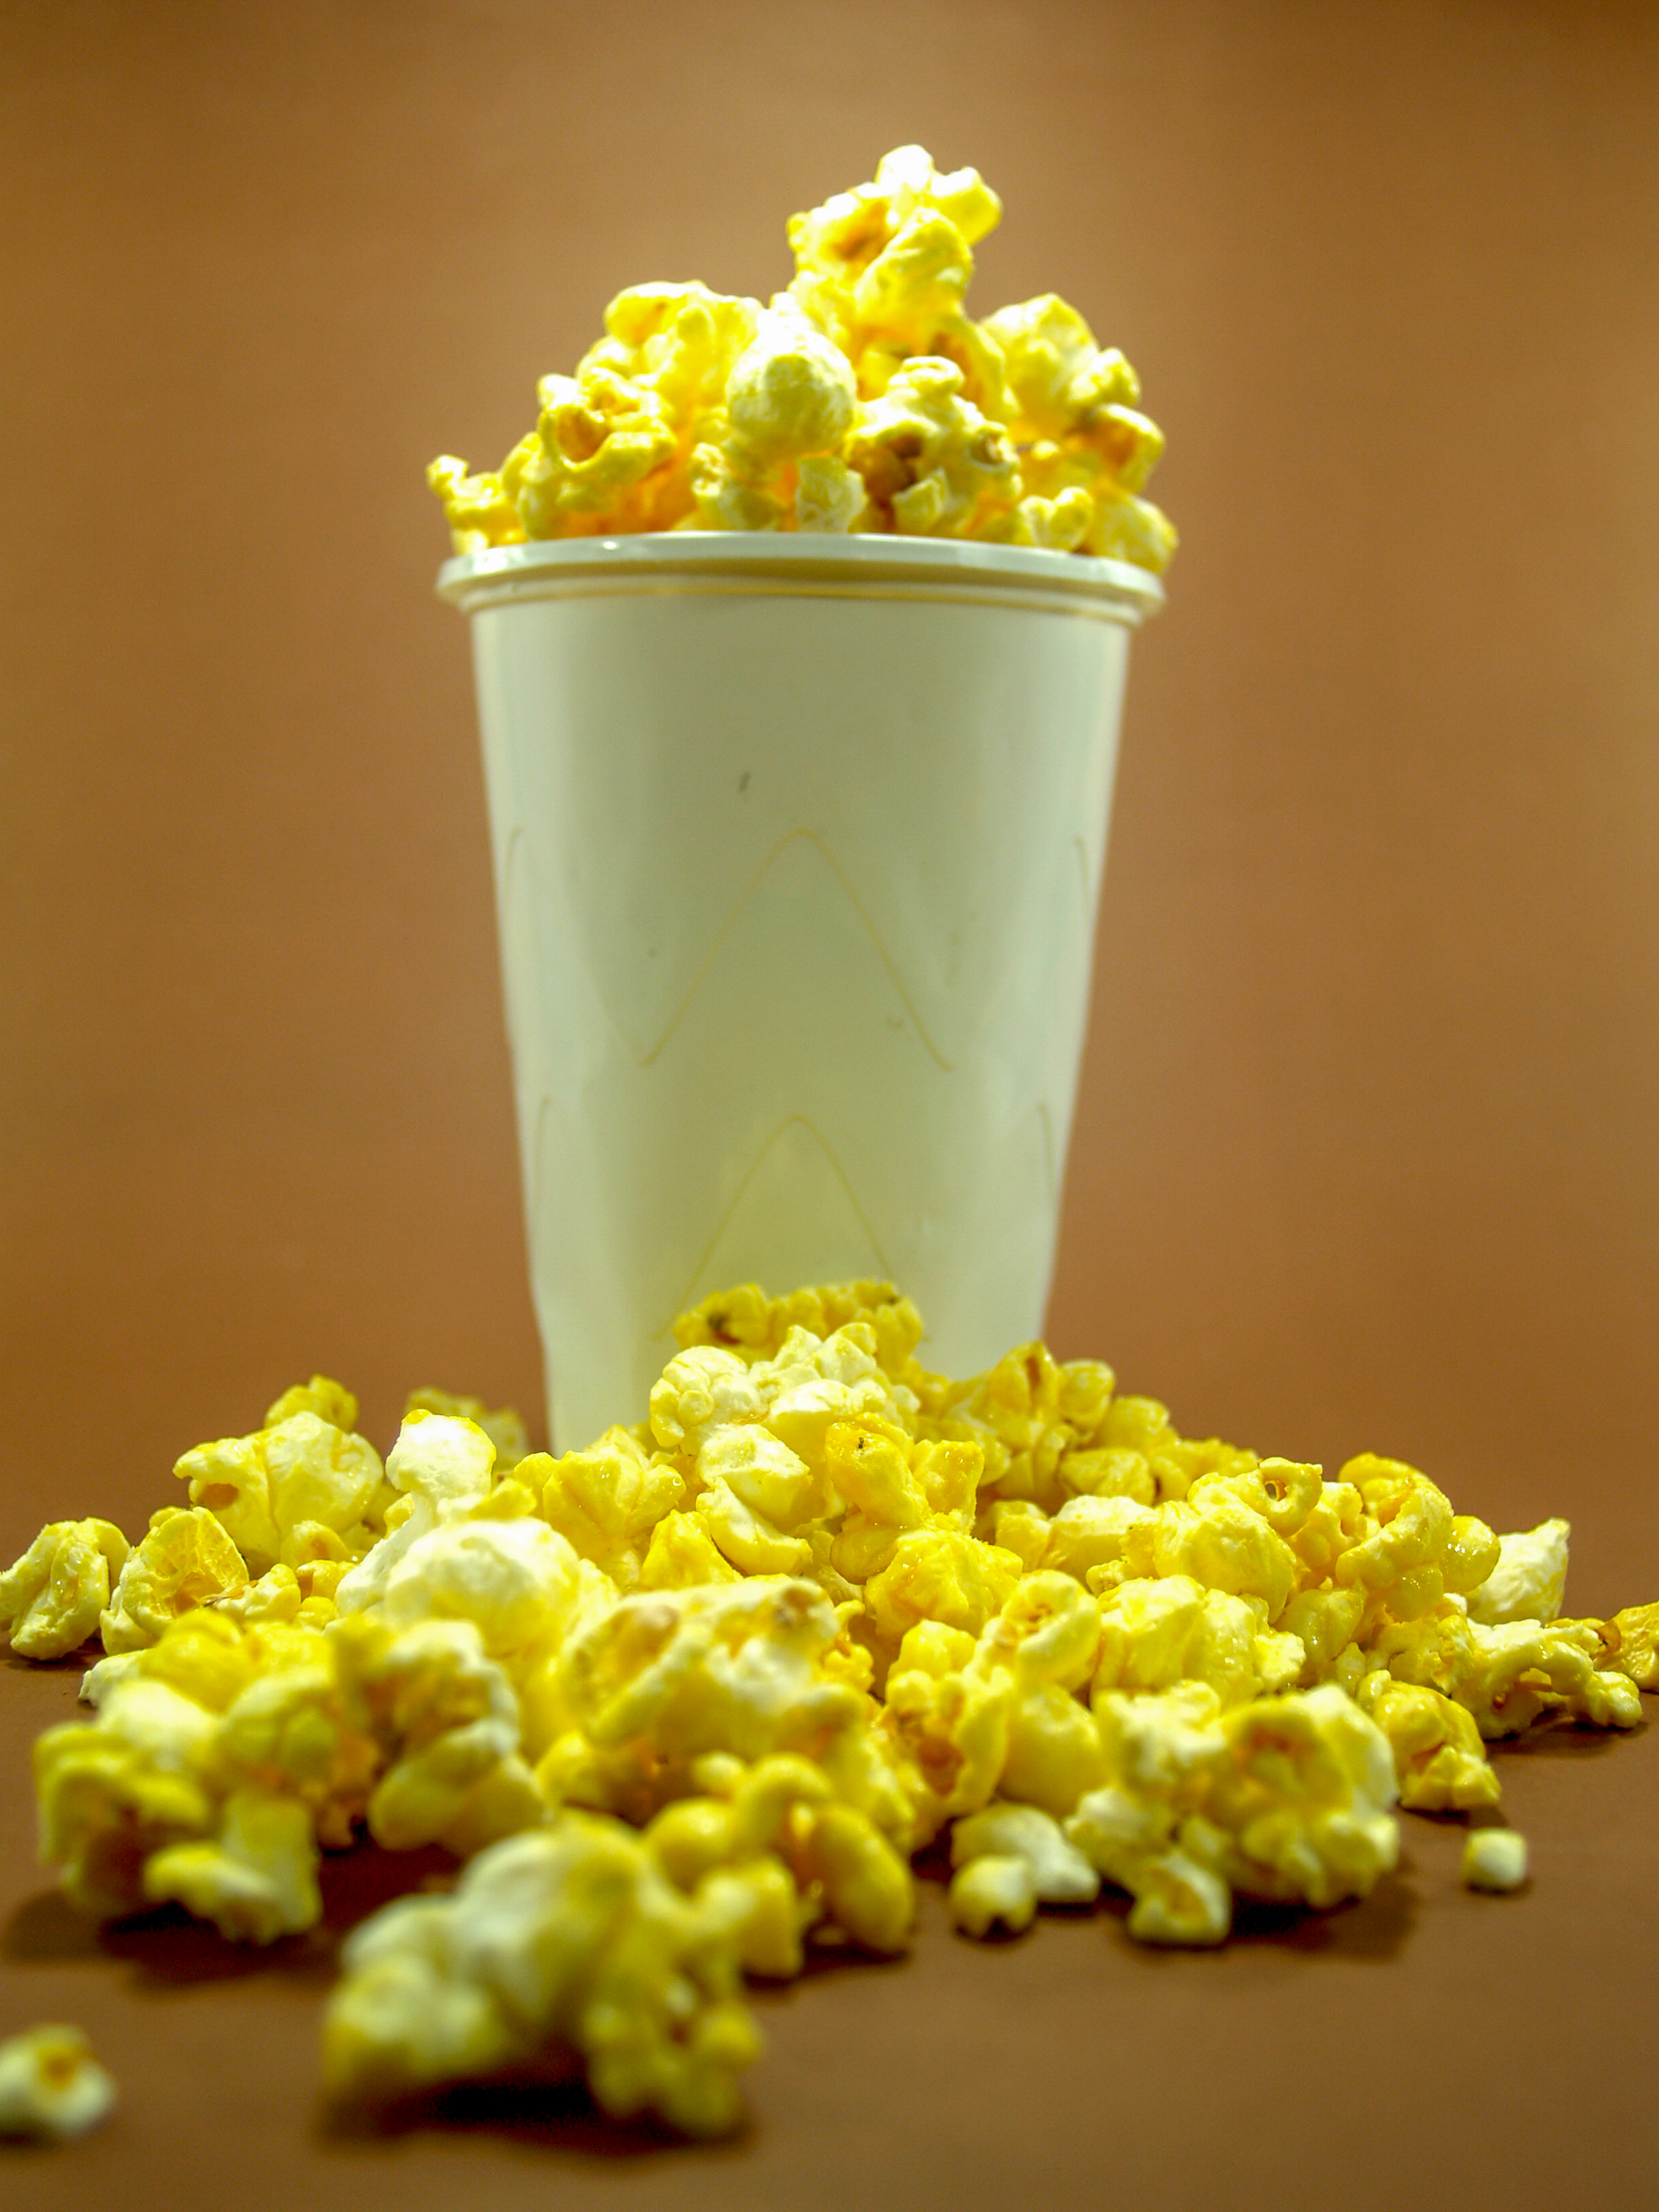
snack, popcorn, food, white, corn, delicious, background, cinema, entertainment, isolated, nobody, salty, classic, full, macro, movie, tasty, refreshment, pop, crunchy, fresh, yellow, fastfood, pack, closeup, fast, bucket, nutrition, dessert, texture, kettle corn, sweetness